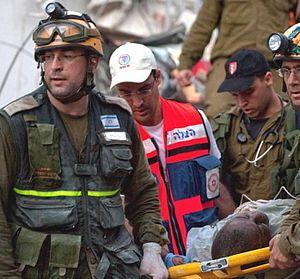
Haïti, en forme longue République d’Haïti, est un pays des Grandes Antilles occupant le tiers occidental de l’île d'Hispaniola, les deux tiers orientaux étant occupés par la République dominicaine. Sa capitale est Port-au-Prince et son point culminant est le pic la Selle.